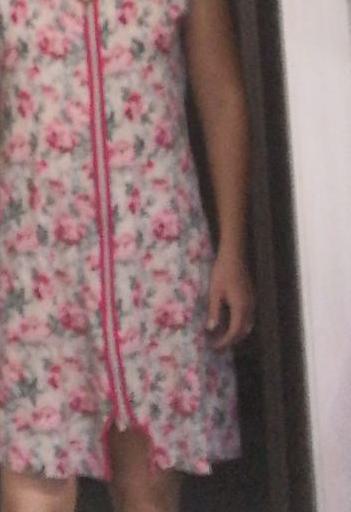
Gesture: no_gesture